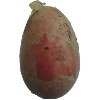
Label: Potato Red 1